Finsbury Square

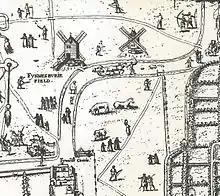
"Fynnesburie Field" on the "Copperplate" map of London of the 1550s

Finsbury Square is a square in Finsbury in central London which includes a six-rink grass bowling green. It was developed in 1777 on the site of a previous area of green space to the north of the City of London known as Finsbury Fields, in the parish of St Luke's and near Moorfields. It is sited on the east side of City Road, opposite the east side of Bunhill Fields. It is approximately 200m north of Moorgate station, 300m north-west of Liverpool Street station and 400m south of Old Street station. Nearby locations are Finsbury Circus and Finsbury Pavement. Named after it, but several miles away, are Finsbury Park and its eponymous neighbourhood.